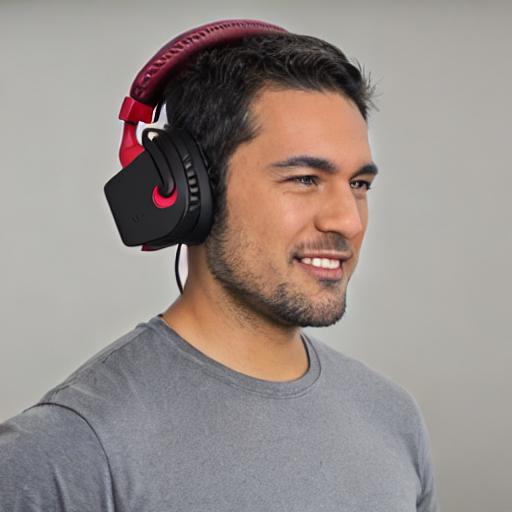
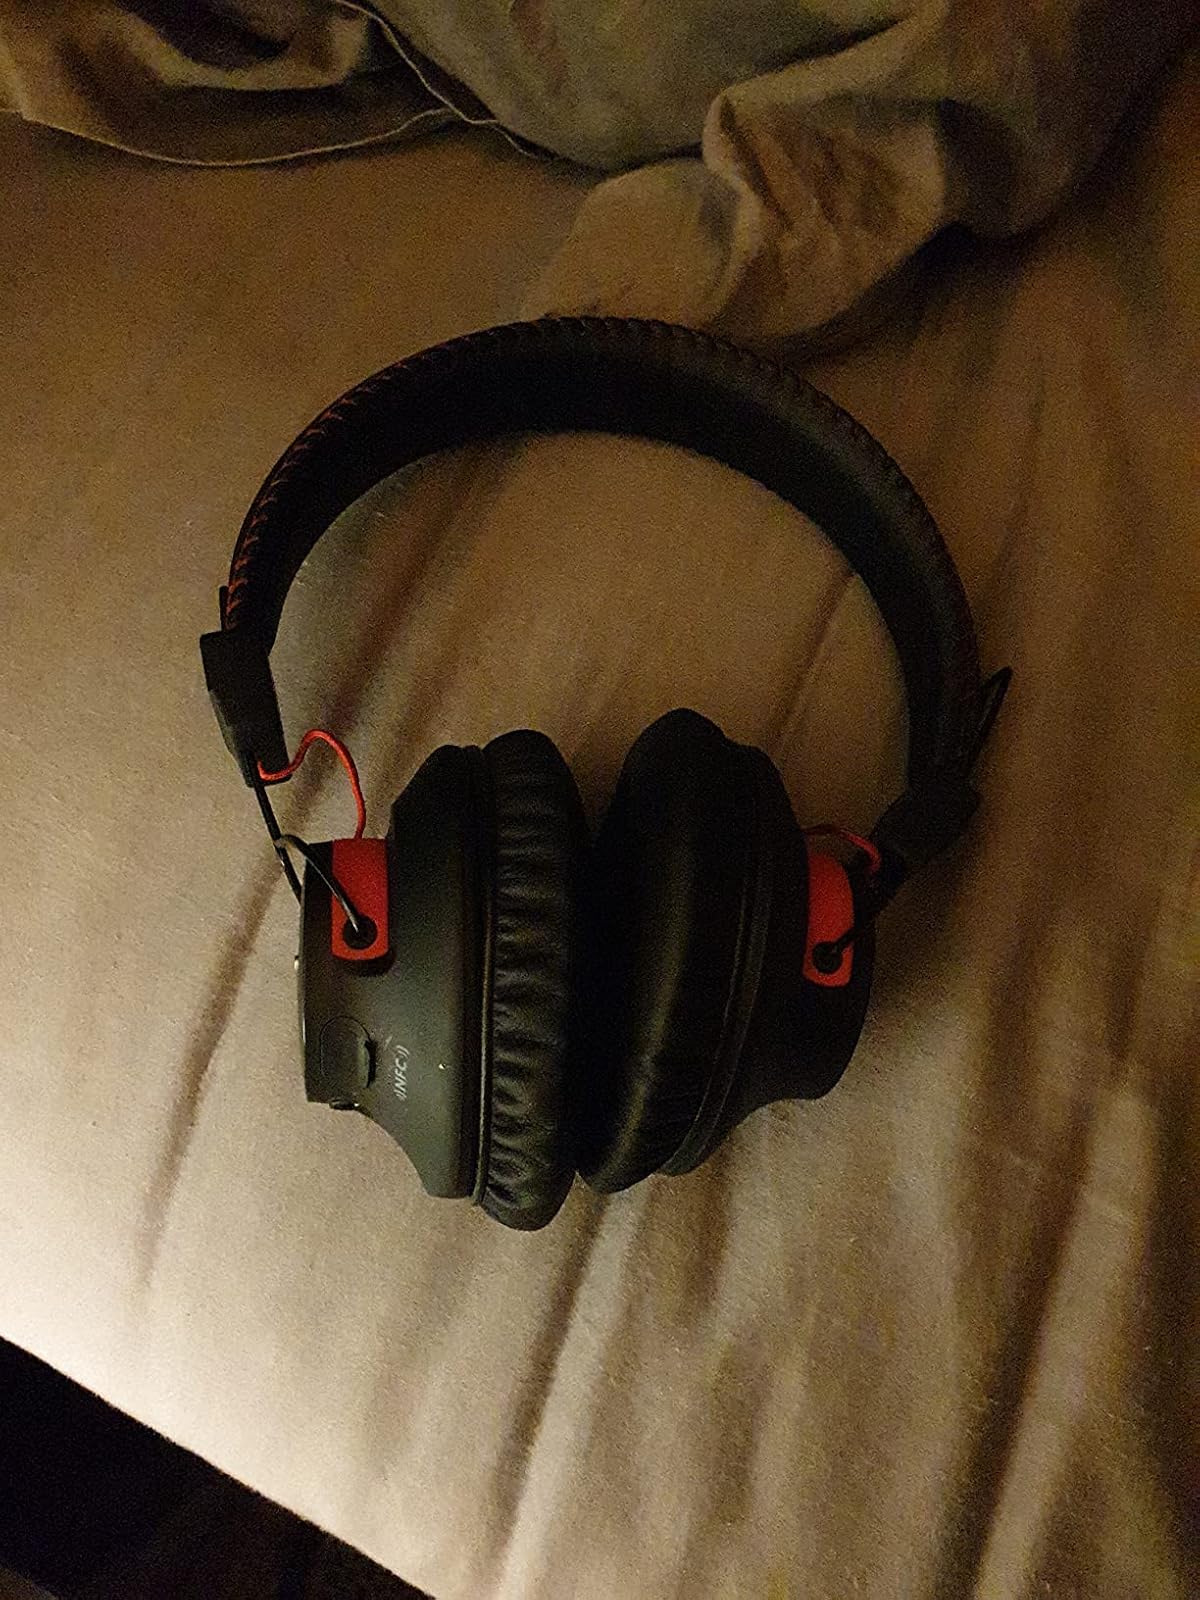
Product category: headphones
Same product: no